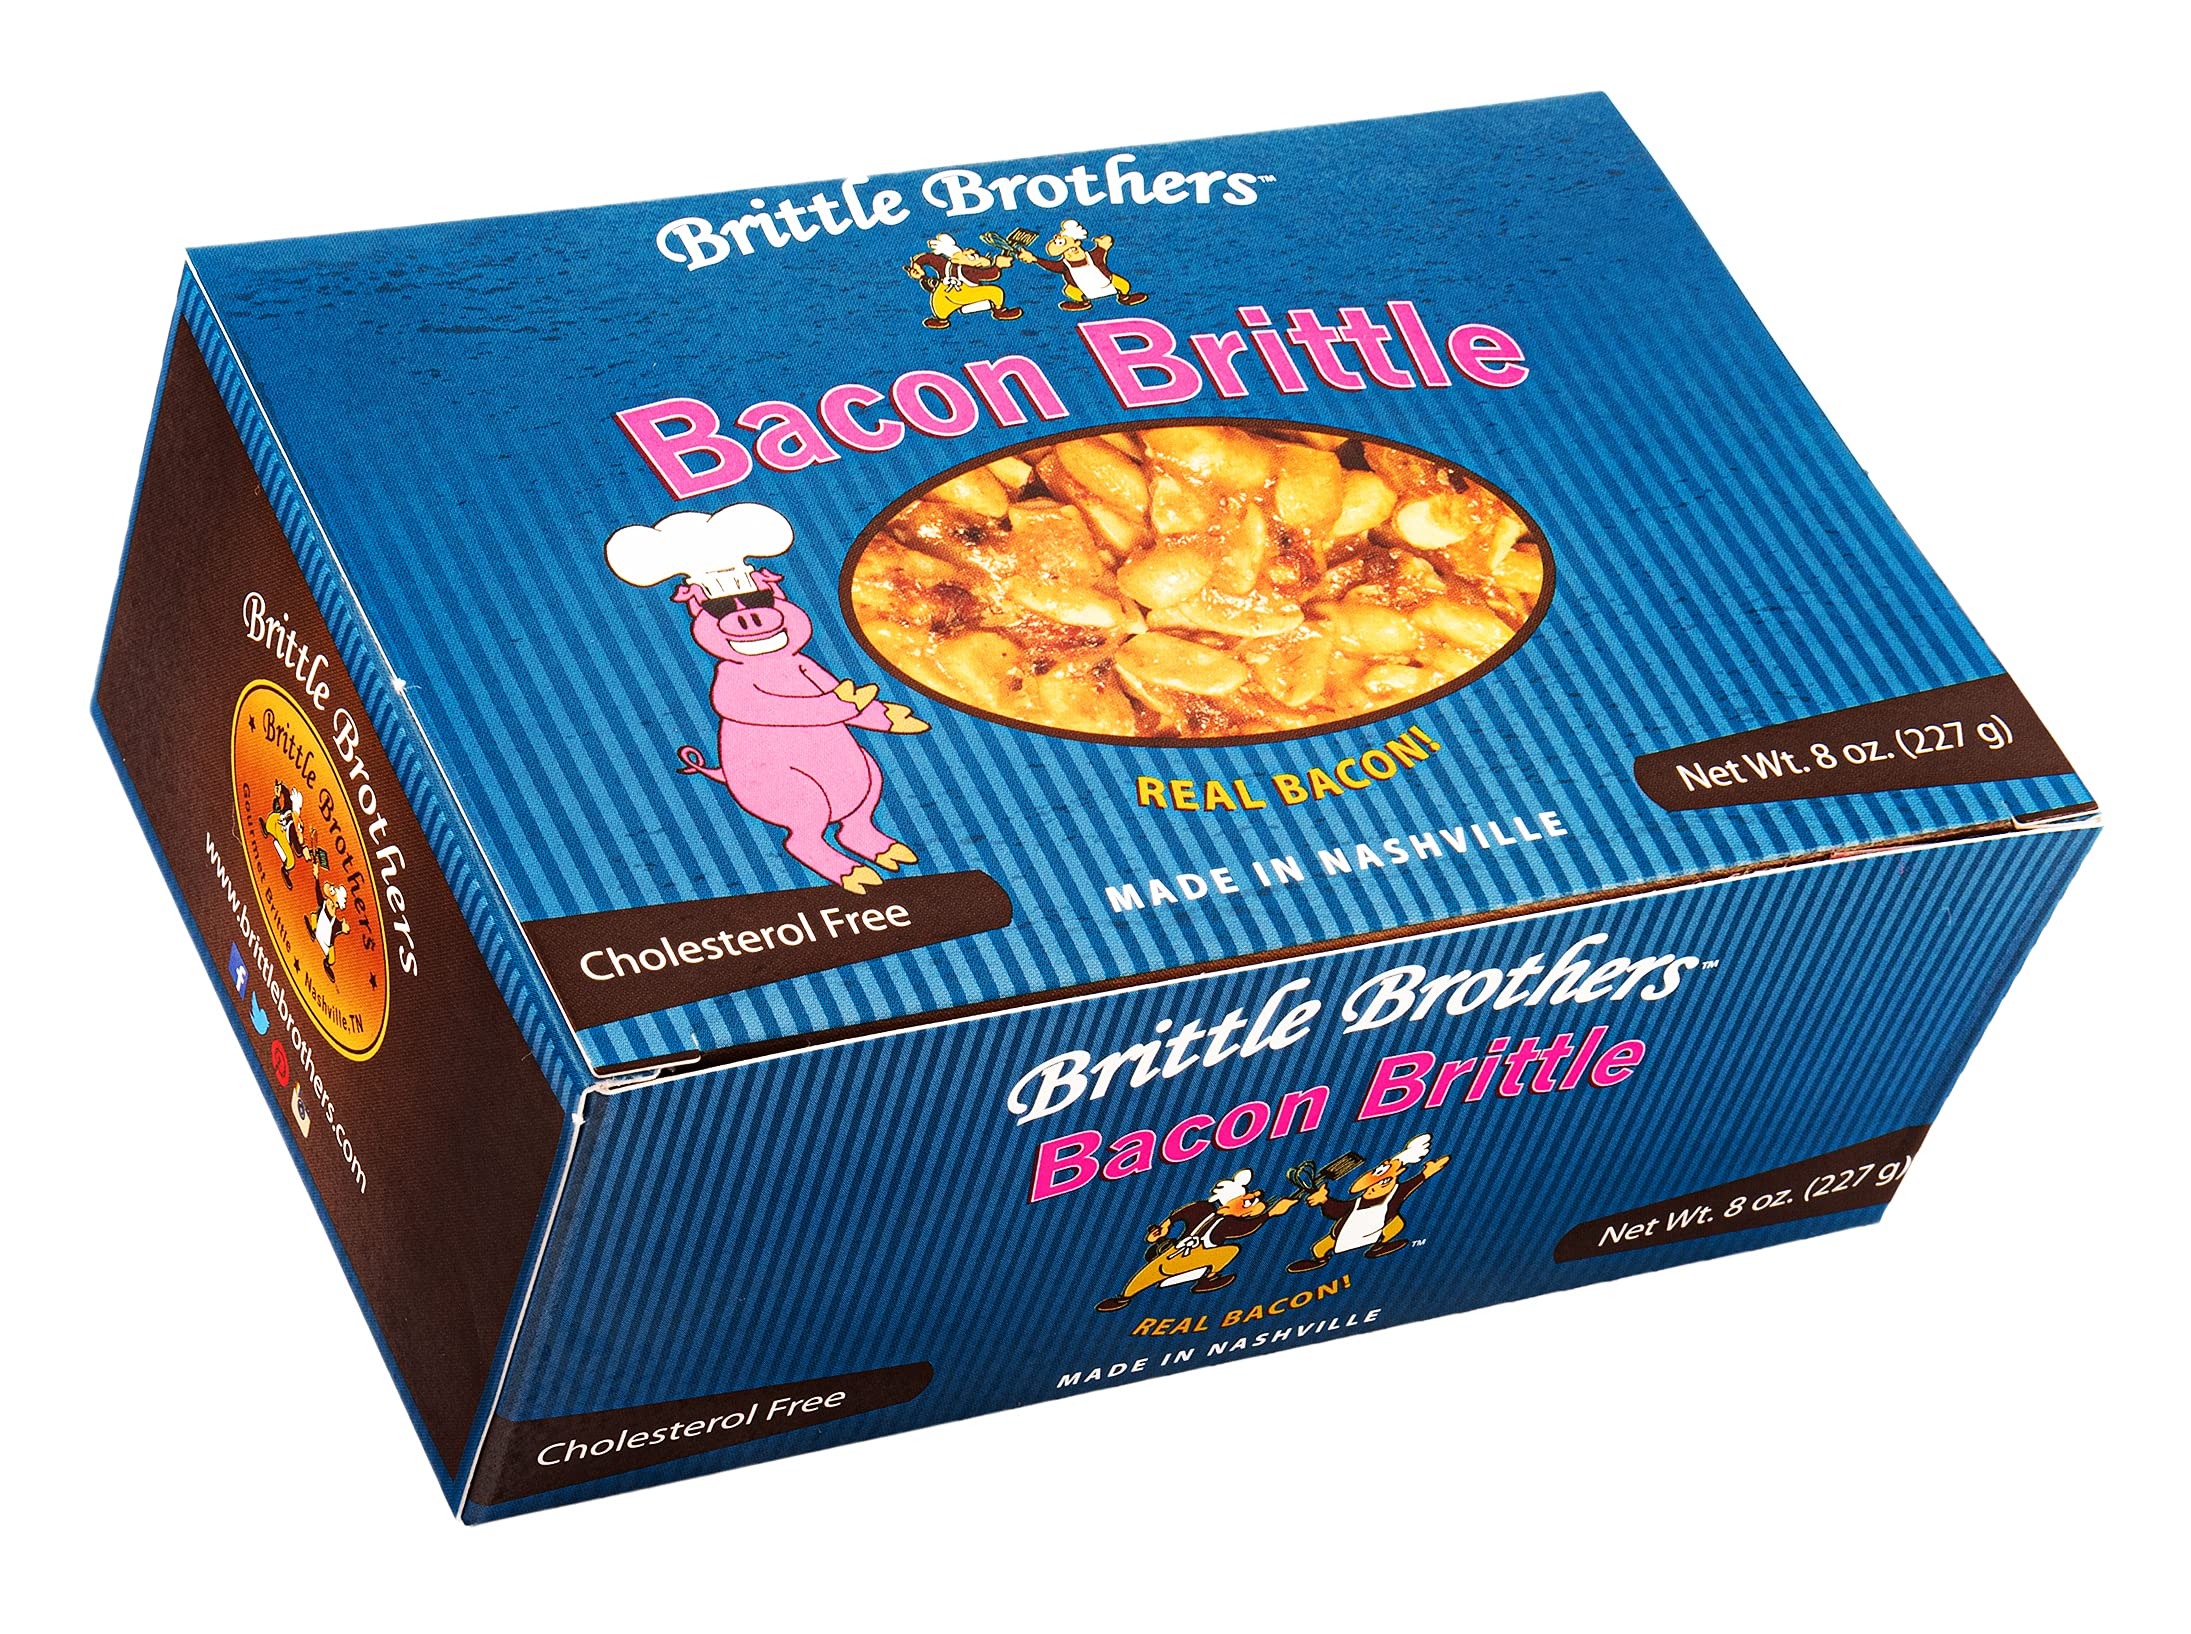
Item Name: Brittle Brother's Bacon Brittle - 8 oz Box - Voted #1 in America - 4 x's more Nuts! - Cashew Pecan Bacon Corporate Gift Men Women Candy Snack Birthday Sampler Christmas Mother Father Graduation Office Mix Valentines Day Party
Bullet Point 1: 4 x’s more Nuts: We pride ourselves on adding as many nuts to our brittles as possible.
Bullet Point 2: Less Sugar: Most brittles have 20 – 25 grams of Sugar, while Brittle Brother’s peanut brittle only has 10 grams. We took out ½ the Sugar and replaced it with more nuts!
Bullet Point 3: MADE IN AMERICA: We are very proud that all our ingredients, labels and packaging are produced right here in the United States of America.
Bullet Point 4: GREAT GIFT IDEA: The perfect gift, for any occasion, sure to please even the most finicky of recipients. Christmas Gifts, Stocking Stuffers, Mother’s Day, Father’s Day, Corporate Gifts, Birthdays & more…
Bullet Point 5: Voted #1 – In 2025, Brittle Brothers has already been voted as the #1 Peanut Brittle in America by 3 separate independent Marketing Firms.
Bullet Point 6: 1800’s Recipe: our brittle recipes come straight out of Great Grandma Spalding’s personal cookbook.
Bullet Point 7: SMALL BUSINESS: Brittle Brothers is one of the proud small businesses working hard to provide you with a superior product that we hope you will thoroughly enjoy.
Bullet Point 8: ALL NATURAL: No preservatives, no artificial coloring, no artificial flavorings.
Bullet Point 9: 5 Delicious Flavors: Brittle Brothers proudly offers 5 delicious flavors of our Gourmet Brittles – Peanut Brittle, Bacon Peanut Brittle, Cashew Brittle, Pecan Brittle & “Nashville Hot” Peanut Brittle!!! Gotta try em all!
Product Description: Brittle Brothers takes peanut brittle to a whole new level with their Bacon Peanut Brittle—truly the most delicious on Earth! Using Grandma Spalding’s legendary brittle recipe, they blend the savory goodness of crispy, smoky bacon with the rich, buttery caramelized sugar and fresh peanuts. The smoky bacon adds an irresistible depth of flavor that perfectly complements the sweet crunch of the brittle. Every bite delivers the ultimate combination of sweet and savory, making it a one-of-a-kind treat. With love, family tradition, and the perfect mix of ingredients, Brittle Brothers’ Bacon Peanut Brittle is a snack that’s hard to beat!
Value: 8.0
Unit: Ounce

Price: 12.99